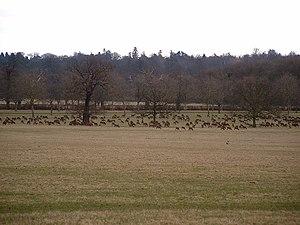
Sir John Falstaff est un personnage comique de fiction, créé par William Shakespeare et apparaissant dans les deux pièces Henry IV, ainsi que dans Les Joyeuses Commères de Windsor. Annoncé à tort dans l'épilogue de Henry IV 2 comme revenant dans la pièce suivante, Henry V, il ne fait pas partie de la liste des personnages de cette pièce, et on apprend au deuxième acte qu'il vient de mourir, Shakespeare ayant renoncé à le faire apparaître une quatrième fois.